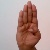
The image shows a hand gesture representing the letter 'B' in Indian Sign Language.